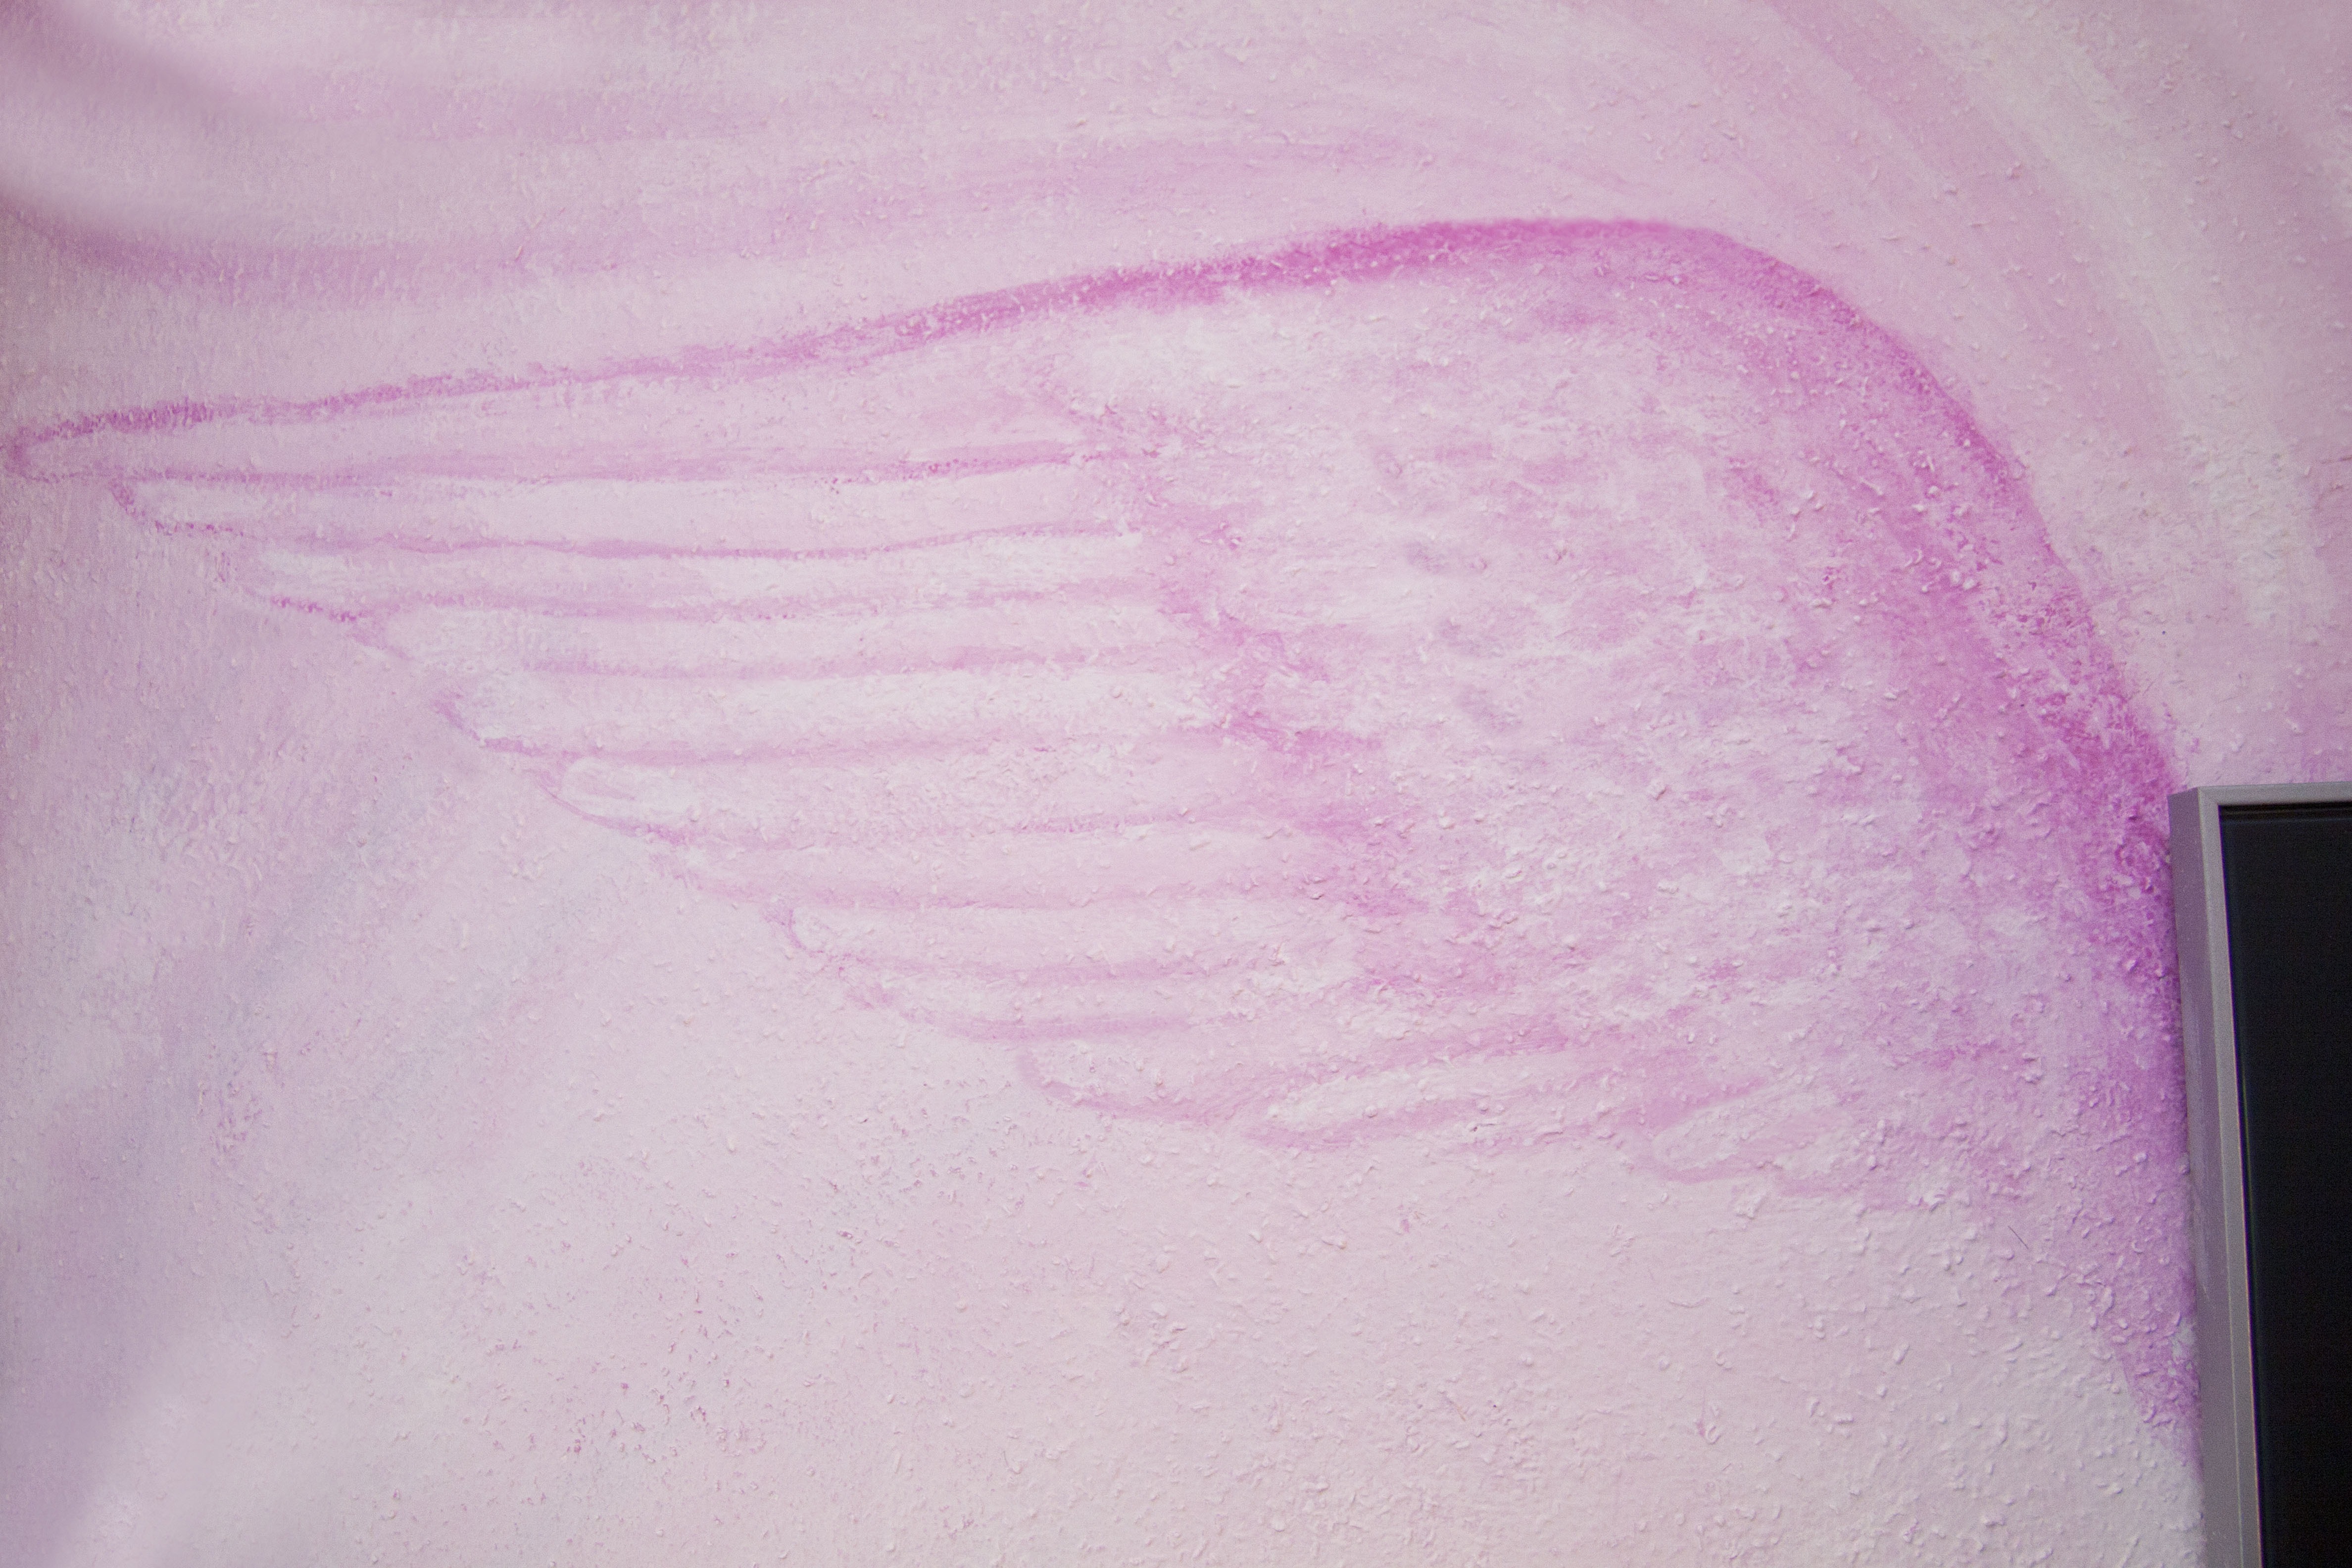
hand, wing, purple, petal, color, pink, graffiti, arm, lip, material, painting, interior design, human body, sketch, drawing, eye, violet, skin, mural, organ, magenta, stylish, angel wings